Robot Ninja

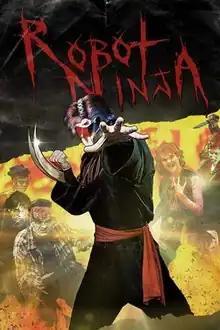
Promotional release poster

Robot Ninja is a 1989 American superhero action horror film written, produced, directed and edited by J. R. Bookwalter. The film stars Michael Todd, Bogdan Pecic, James L. Edwards, Scott Spiegel, Burt Ward, and Linnea Quigley.